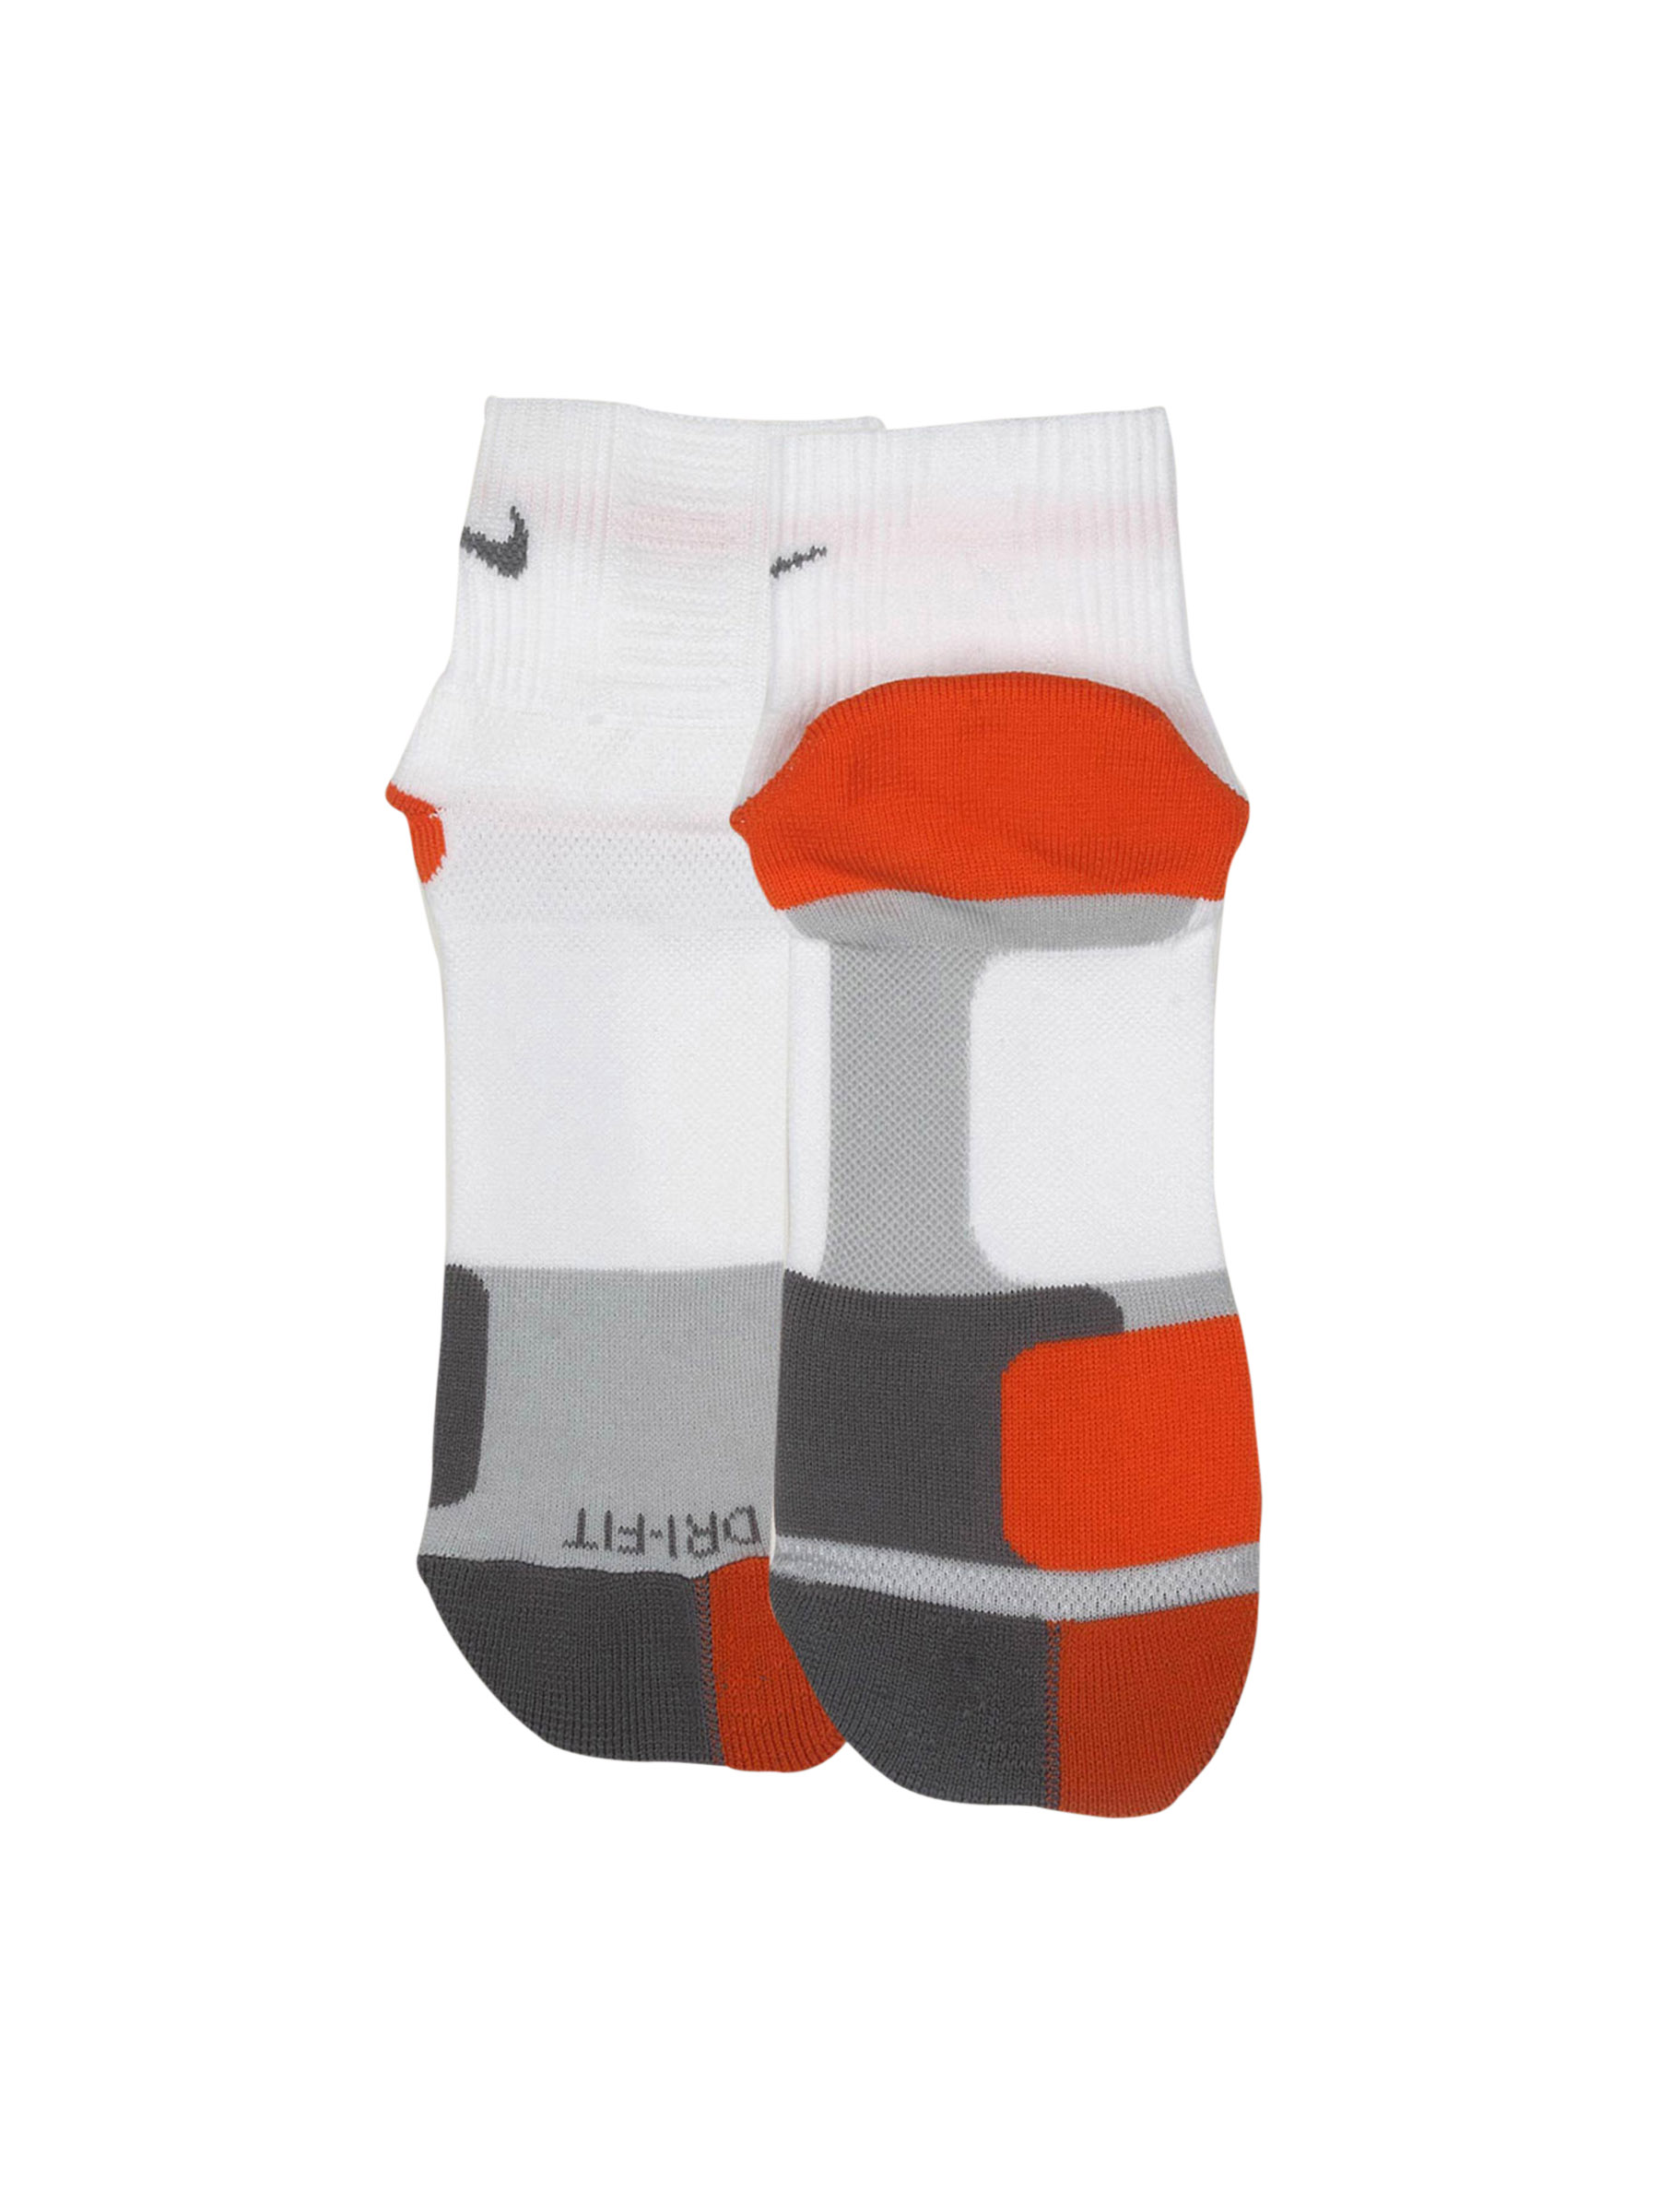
Nike Men's New Elit White Orange Grey Socks
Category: Accessories / Socks / Socks
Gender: Men
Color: White
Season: Summer 2011
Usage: Sports